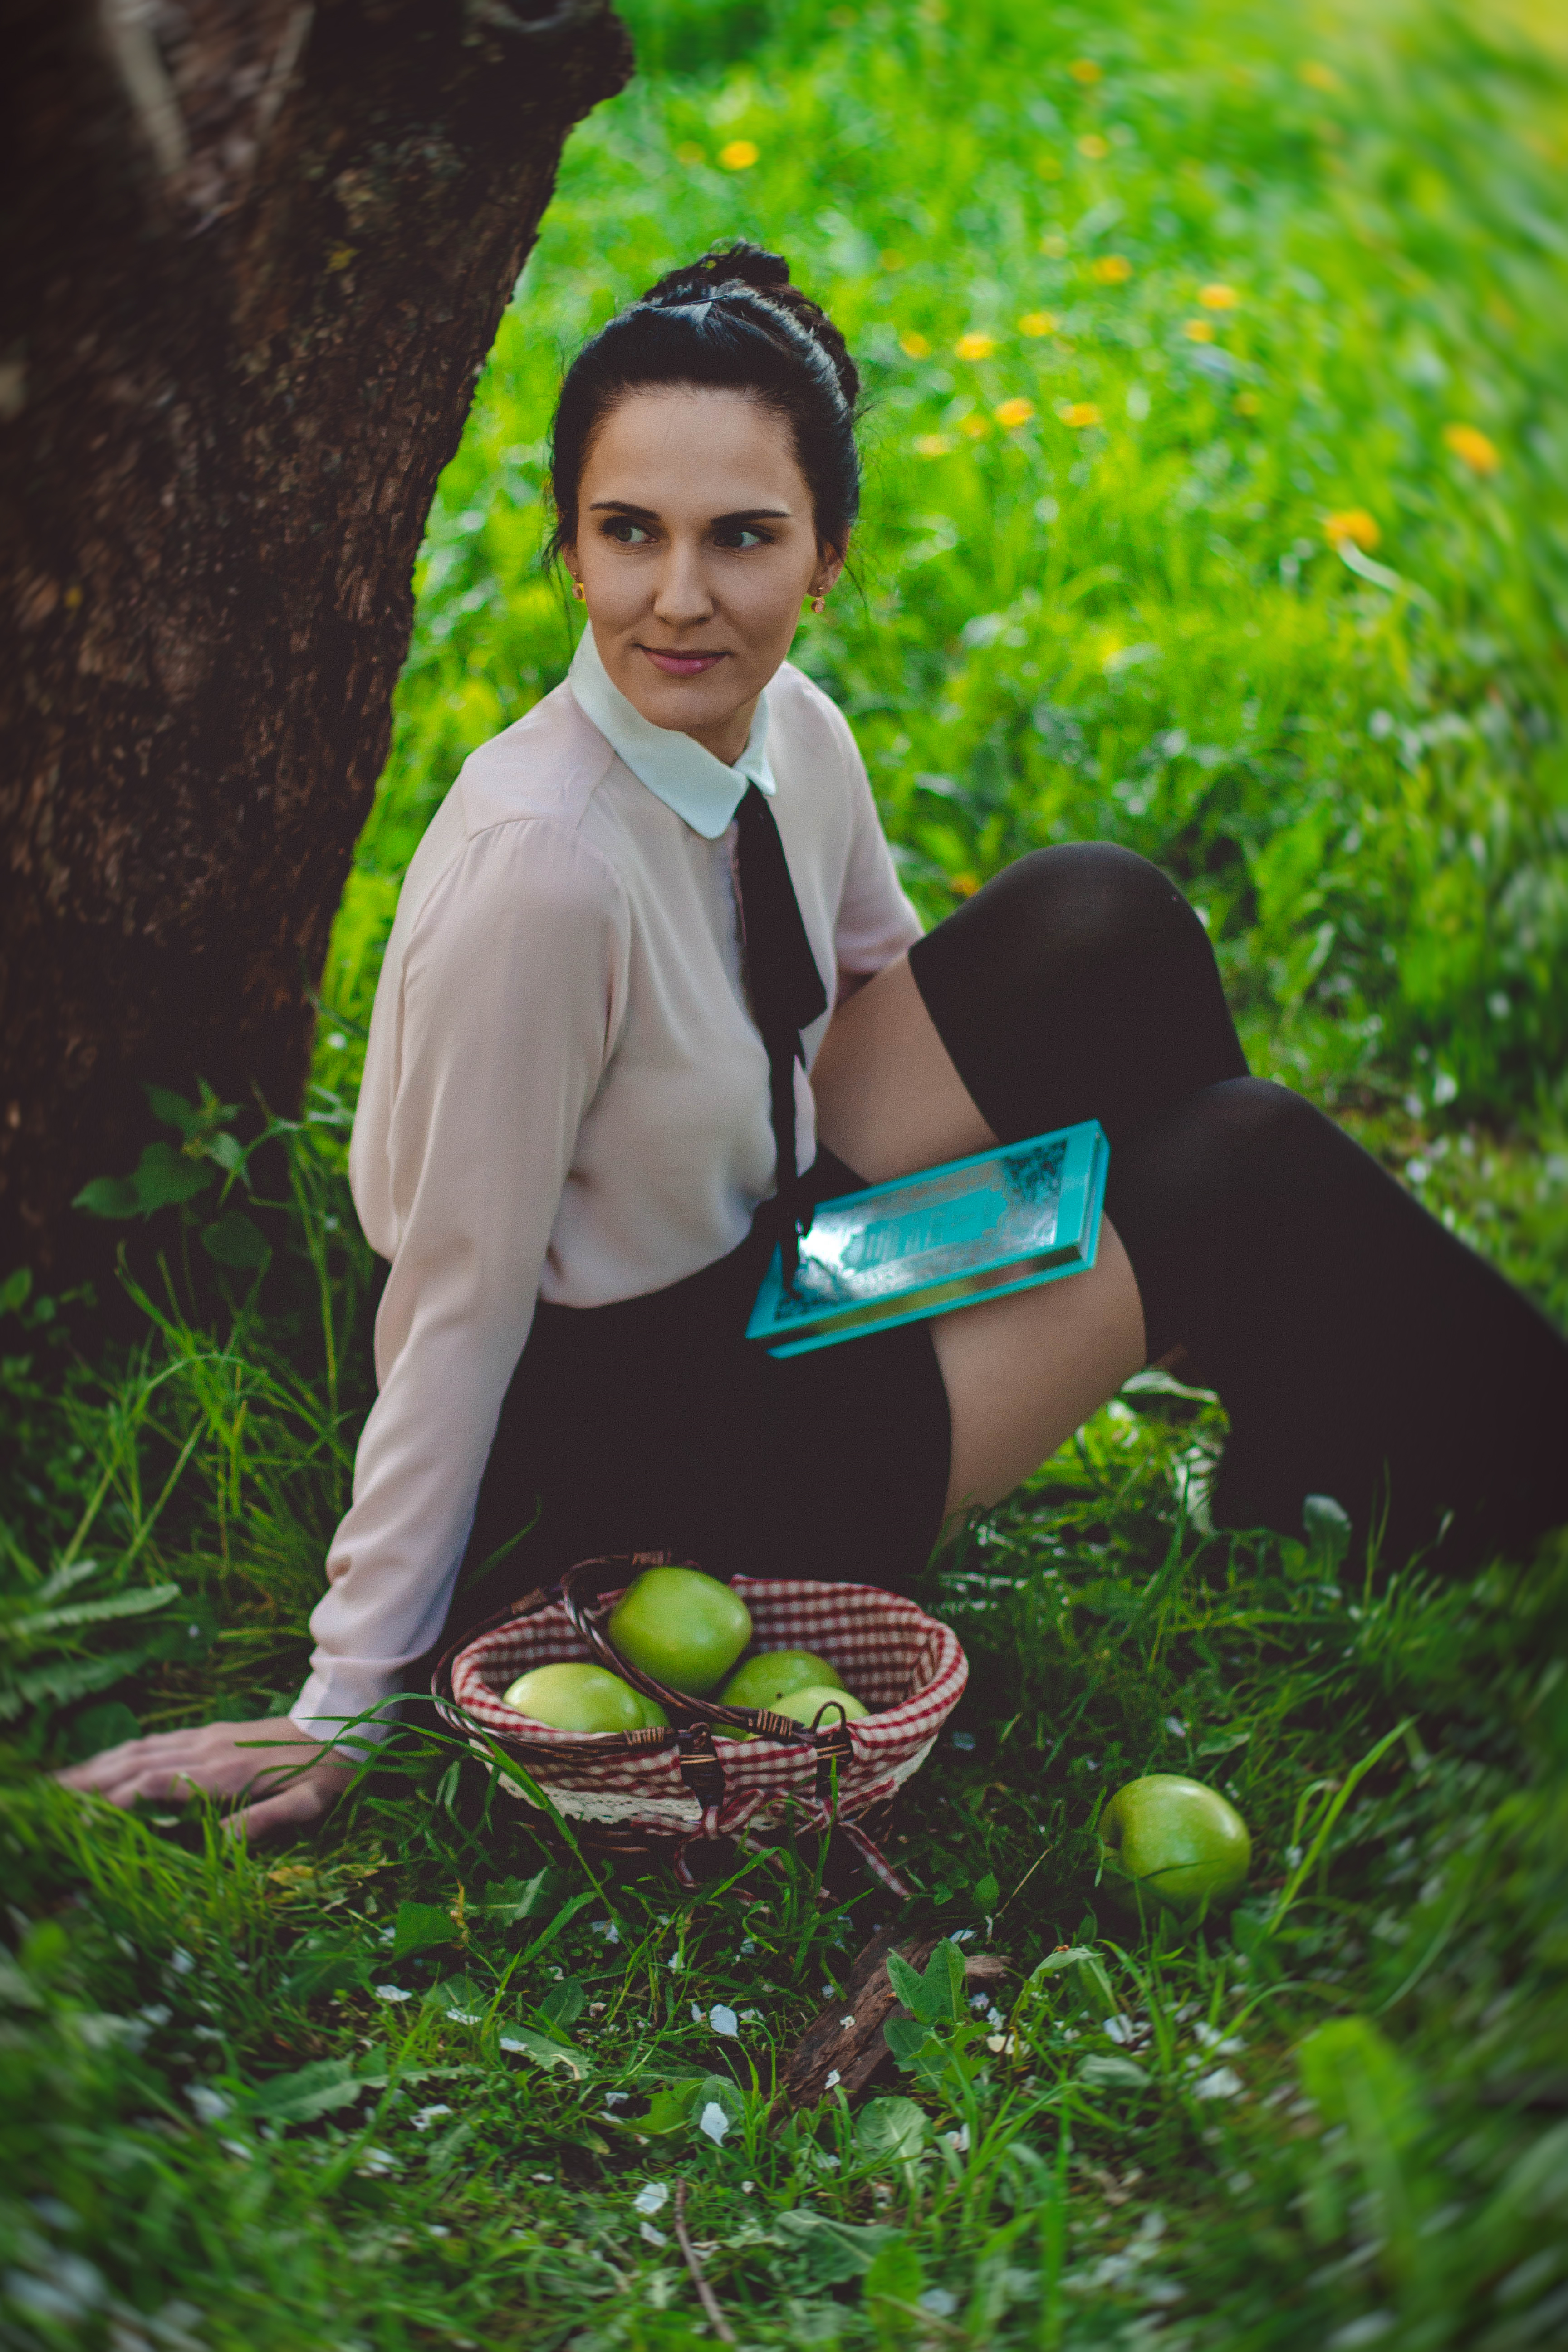
tree, nature, forest, grass, person, girl, woman, lawn, photography, flower, summer, portrait, green, jungle, sitting, leisure, fruits, apples, beauty, habitat, photo shoot, portrait photography, human positions